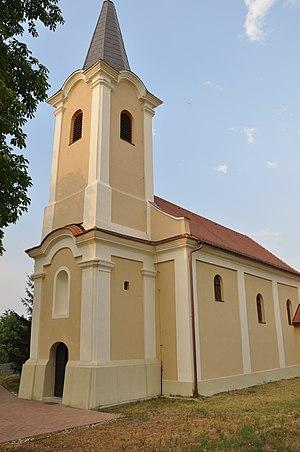
Győrsövényház est un village et une commune du comitat de Győr-Moson-Sopron en Hongrie.